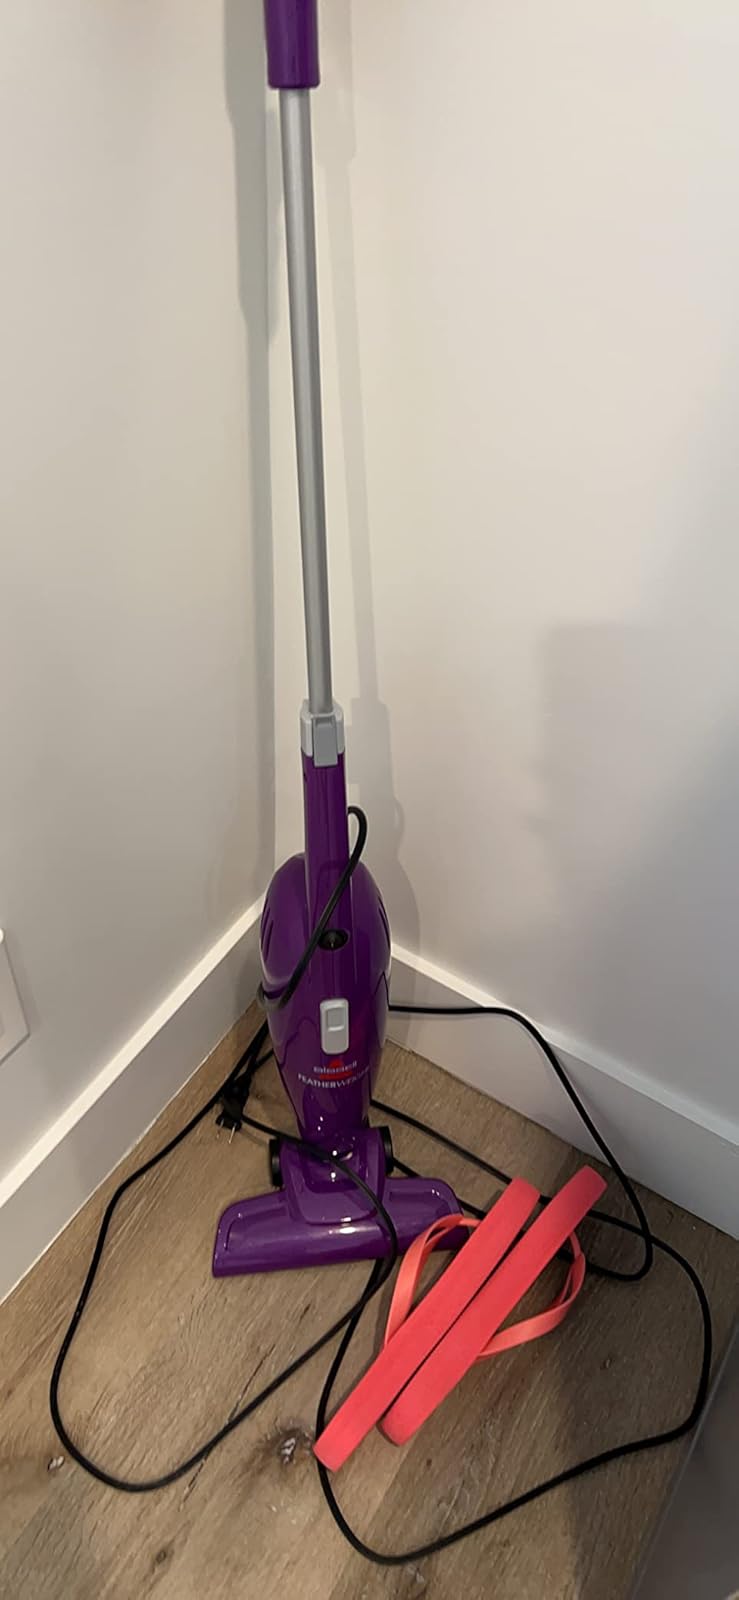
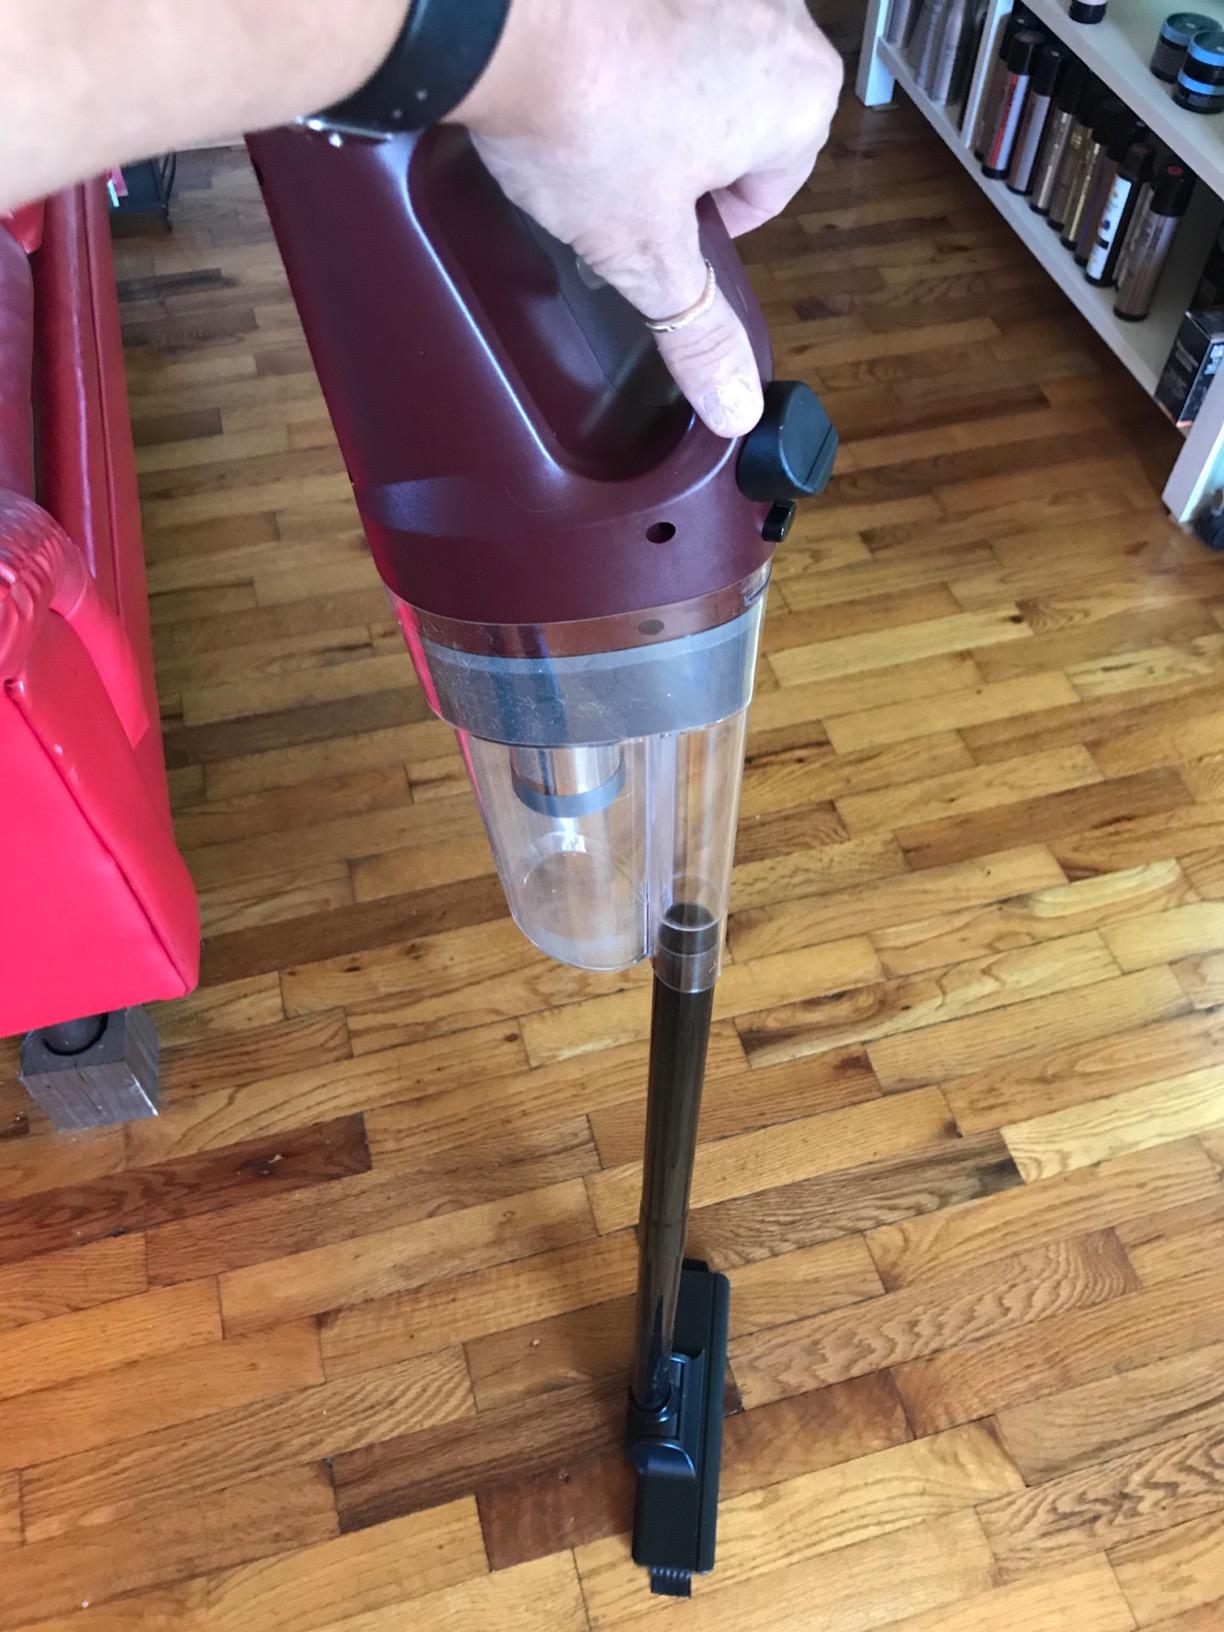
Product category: items_vacuum
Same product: no